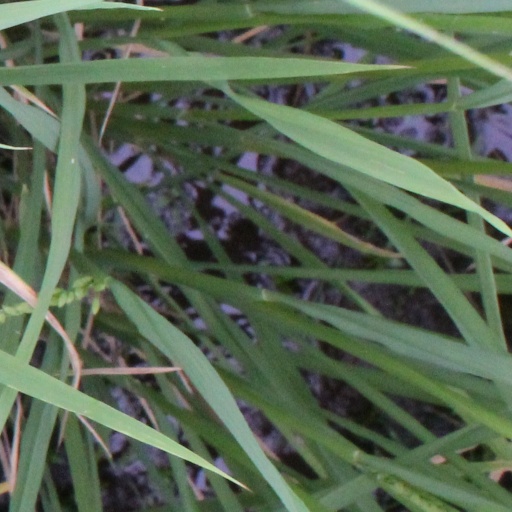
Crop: rice